New Philadelphia National Historic Site

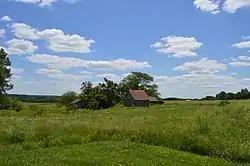
Overview from the interpretive site

The New Philadelphia National Historic Site is the original site of the now-vanished town of New Philadelphia, Illinois, in the United States. It is located near the western Illinois city of Barry, in Pike County.